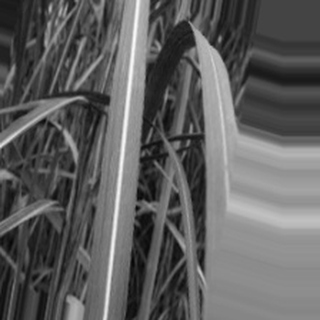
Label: sugarcane_bacterial_blight